The Pleasure Garden (1953 film)

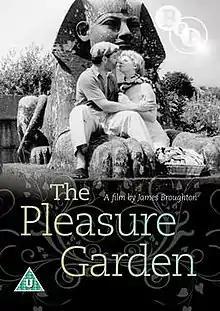

The Pleasure Garden is a 1953 short film written and directed by James Broughton, starring Hattie Jacques, Lindsay Anderson, and John Le Mesurier.